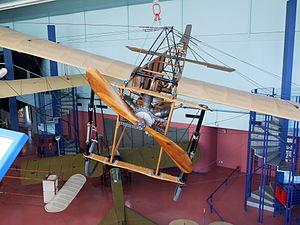
Blériot XI équipé d'un moteur Anzani, Musée de l'Air et de l'Espace, Paris Le Bourget (France)